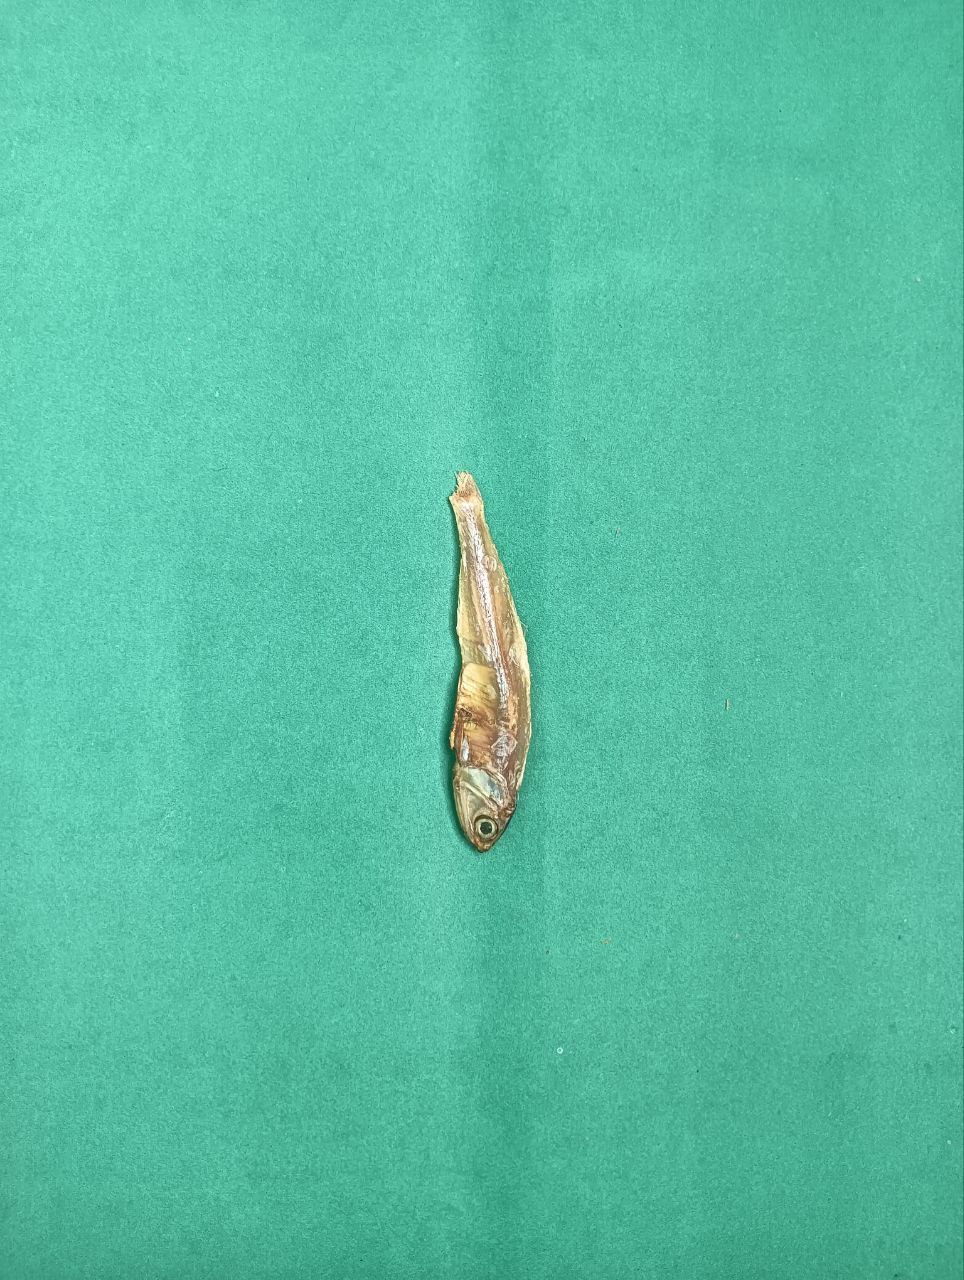
Species: narkeli